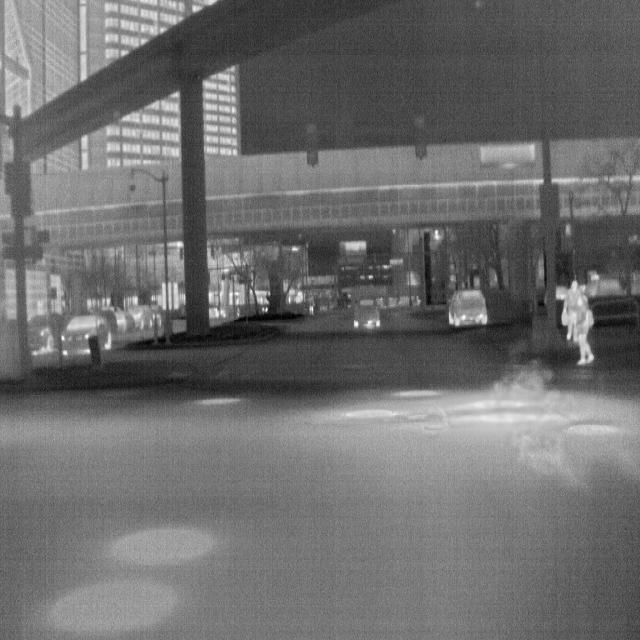
Detected objects:
label: person
label: person